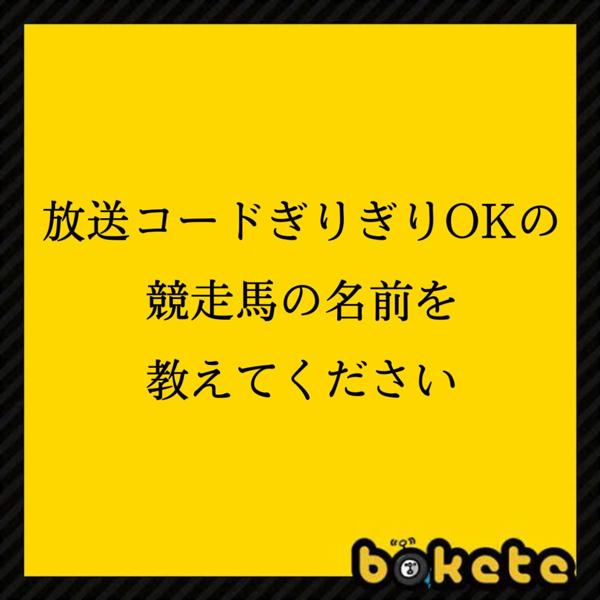
回答: ハヤスギデソウロウ